Brodrick C. D. A. Hartwell

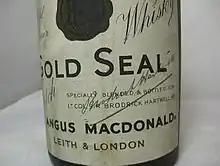
Sir Brodrick Hartwell's personalised whisky label

In 1923, Hartwell sent out circulars offering a return of 20% for a 60-day investment in off-shore whisky sales. This referred to the illicit sale of alcohol to the USA during the Prohibition Years. The scheme involved Hartwell buying consignments of whisky and transporting these across the Atlantic where they were to be sold off-shore to dealers who operated from smaller boats. Hartwell used the ocean going steam yacht "Istar", formerly named "Nahma", a luxury 300ft vessel originally built for the New York property millionaire, Robert Walton Goelet and used by the US Navy during WW1. Later under examination Hartwell said that he had made seven voyages, but the last one was a total loss, the cargo having been partly confiscated by prohibition officers and some taken by bootleggers who had not paid. In consequence, Hartwell was again bankrupt, to the extent of £250,000.